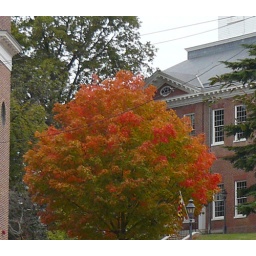
A tree coming into peak foliage in Annapolis, Maryland. The building in the background is the Mary State Capitol.